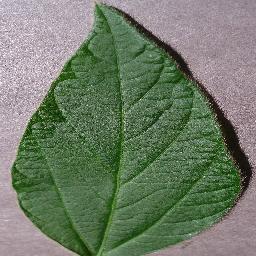
Label: Soybean___healthy